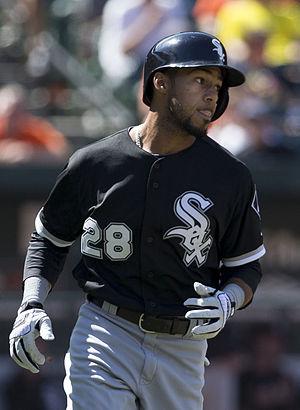
Leury García est un joueur d'utilité des White Sox de Chicago de la Ligue majeure de baseball.